Smolensk War

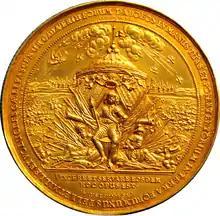
Medal commemorating the victory of Władysław IV over Russia in Smolensk in 1634.

By the spring of 1634, the Russians had not only lost Shein's army but were threatened by Tatar raids that ravaged southern Russia. Patriarch Filaret had died the previous year, and without him the war fervour lessened. Even before the end of 1633, Tsar Michael of Russia was considering how best to end the conflict. Because he had once been elected Tsar of Russia and could realistically lay claim to the Russian throne, King Władysław wanted to continue the war or, because the Polish-Swedish Treaty of Altmark would soon be expiring, ally with the Russians to strike against Sweden. However, the Sejm wanted no more conflict. As Stanisław Łubieński, the Bishop of Płock, wrote two weeks after Shein's surrender: "Our happiness is in remaining within our borders, guaranteeing health and well-being." With neither side keen on prolonging the war, they began negotiating, not for an armistice but for "eternal peace."